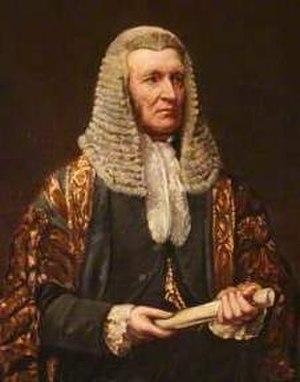
Hugh McCalmont Cairns, 1ᵉʳ comte Cairns PC est un homme d'État britannique d'origine irlandaise qui est Lord grand chancelier pendant les deux premiers ministères de Benjamin Disraeli. Il est l'un des hommes d'État conservateurs les plus éminents de la Chambre des lords pendant cette période victorienne. Il est le dix-septième chancelier de l'Université de Dublin entre 1867 et 1885.